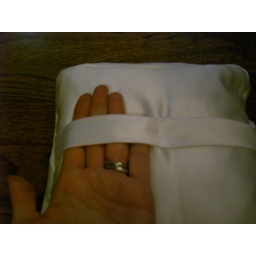
bottom of pillow where boy places his hands through strap to keep in place.